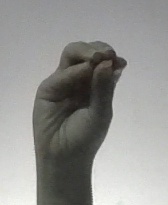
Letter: ha